Swallow-tailed hummingbird

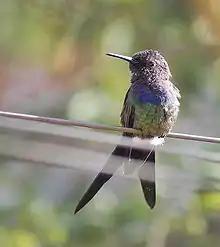
Showing forked tail. Photographed in Piraju, São Paulo, Brazil

With a total length of 15–17 cm (6– in), nearly half of which is made up by the tail, and weighing up to , this is a relatively large hummingbird. Indeed, in much of its range it is the largest species of typical hummingbird. Its wings are also nearly 8 cm long – quite much for its size by hummingbird standards – though its bill is only of mediocre length, with c. not longer in absolute terms than that of many smaller relatives.